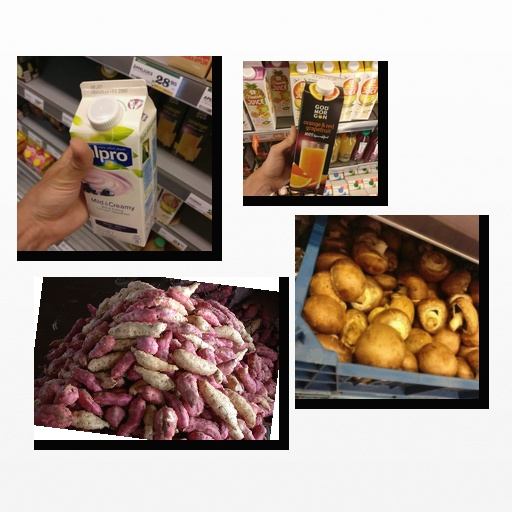
Food items: sweet_potato, orange_red_grapefruit_juice, blueberry_soy_yogurt, mushroom